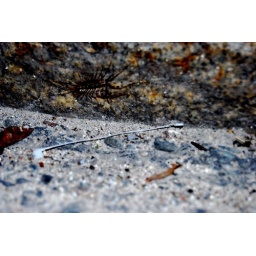
ahhhhhh it makes me feel itchy all over even looking at it on my computer screen AHHHH!!!!!!